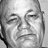
Emotion: sad